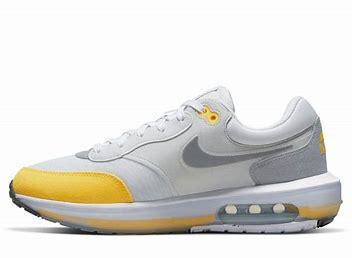
Brand: Nike
Model: Air Max Motif